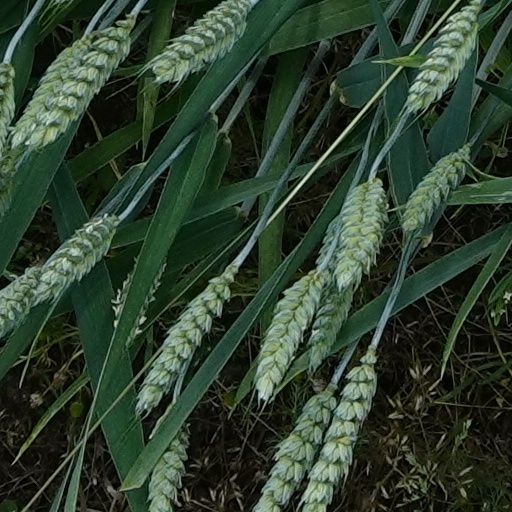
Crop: wheat